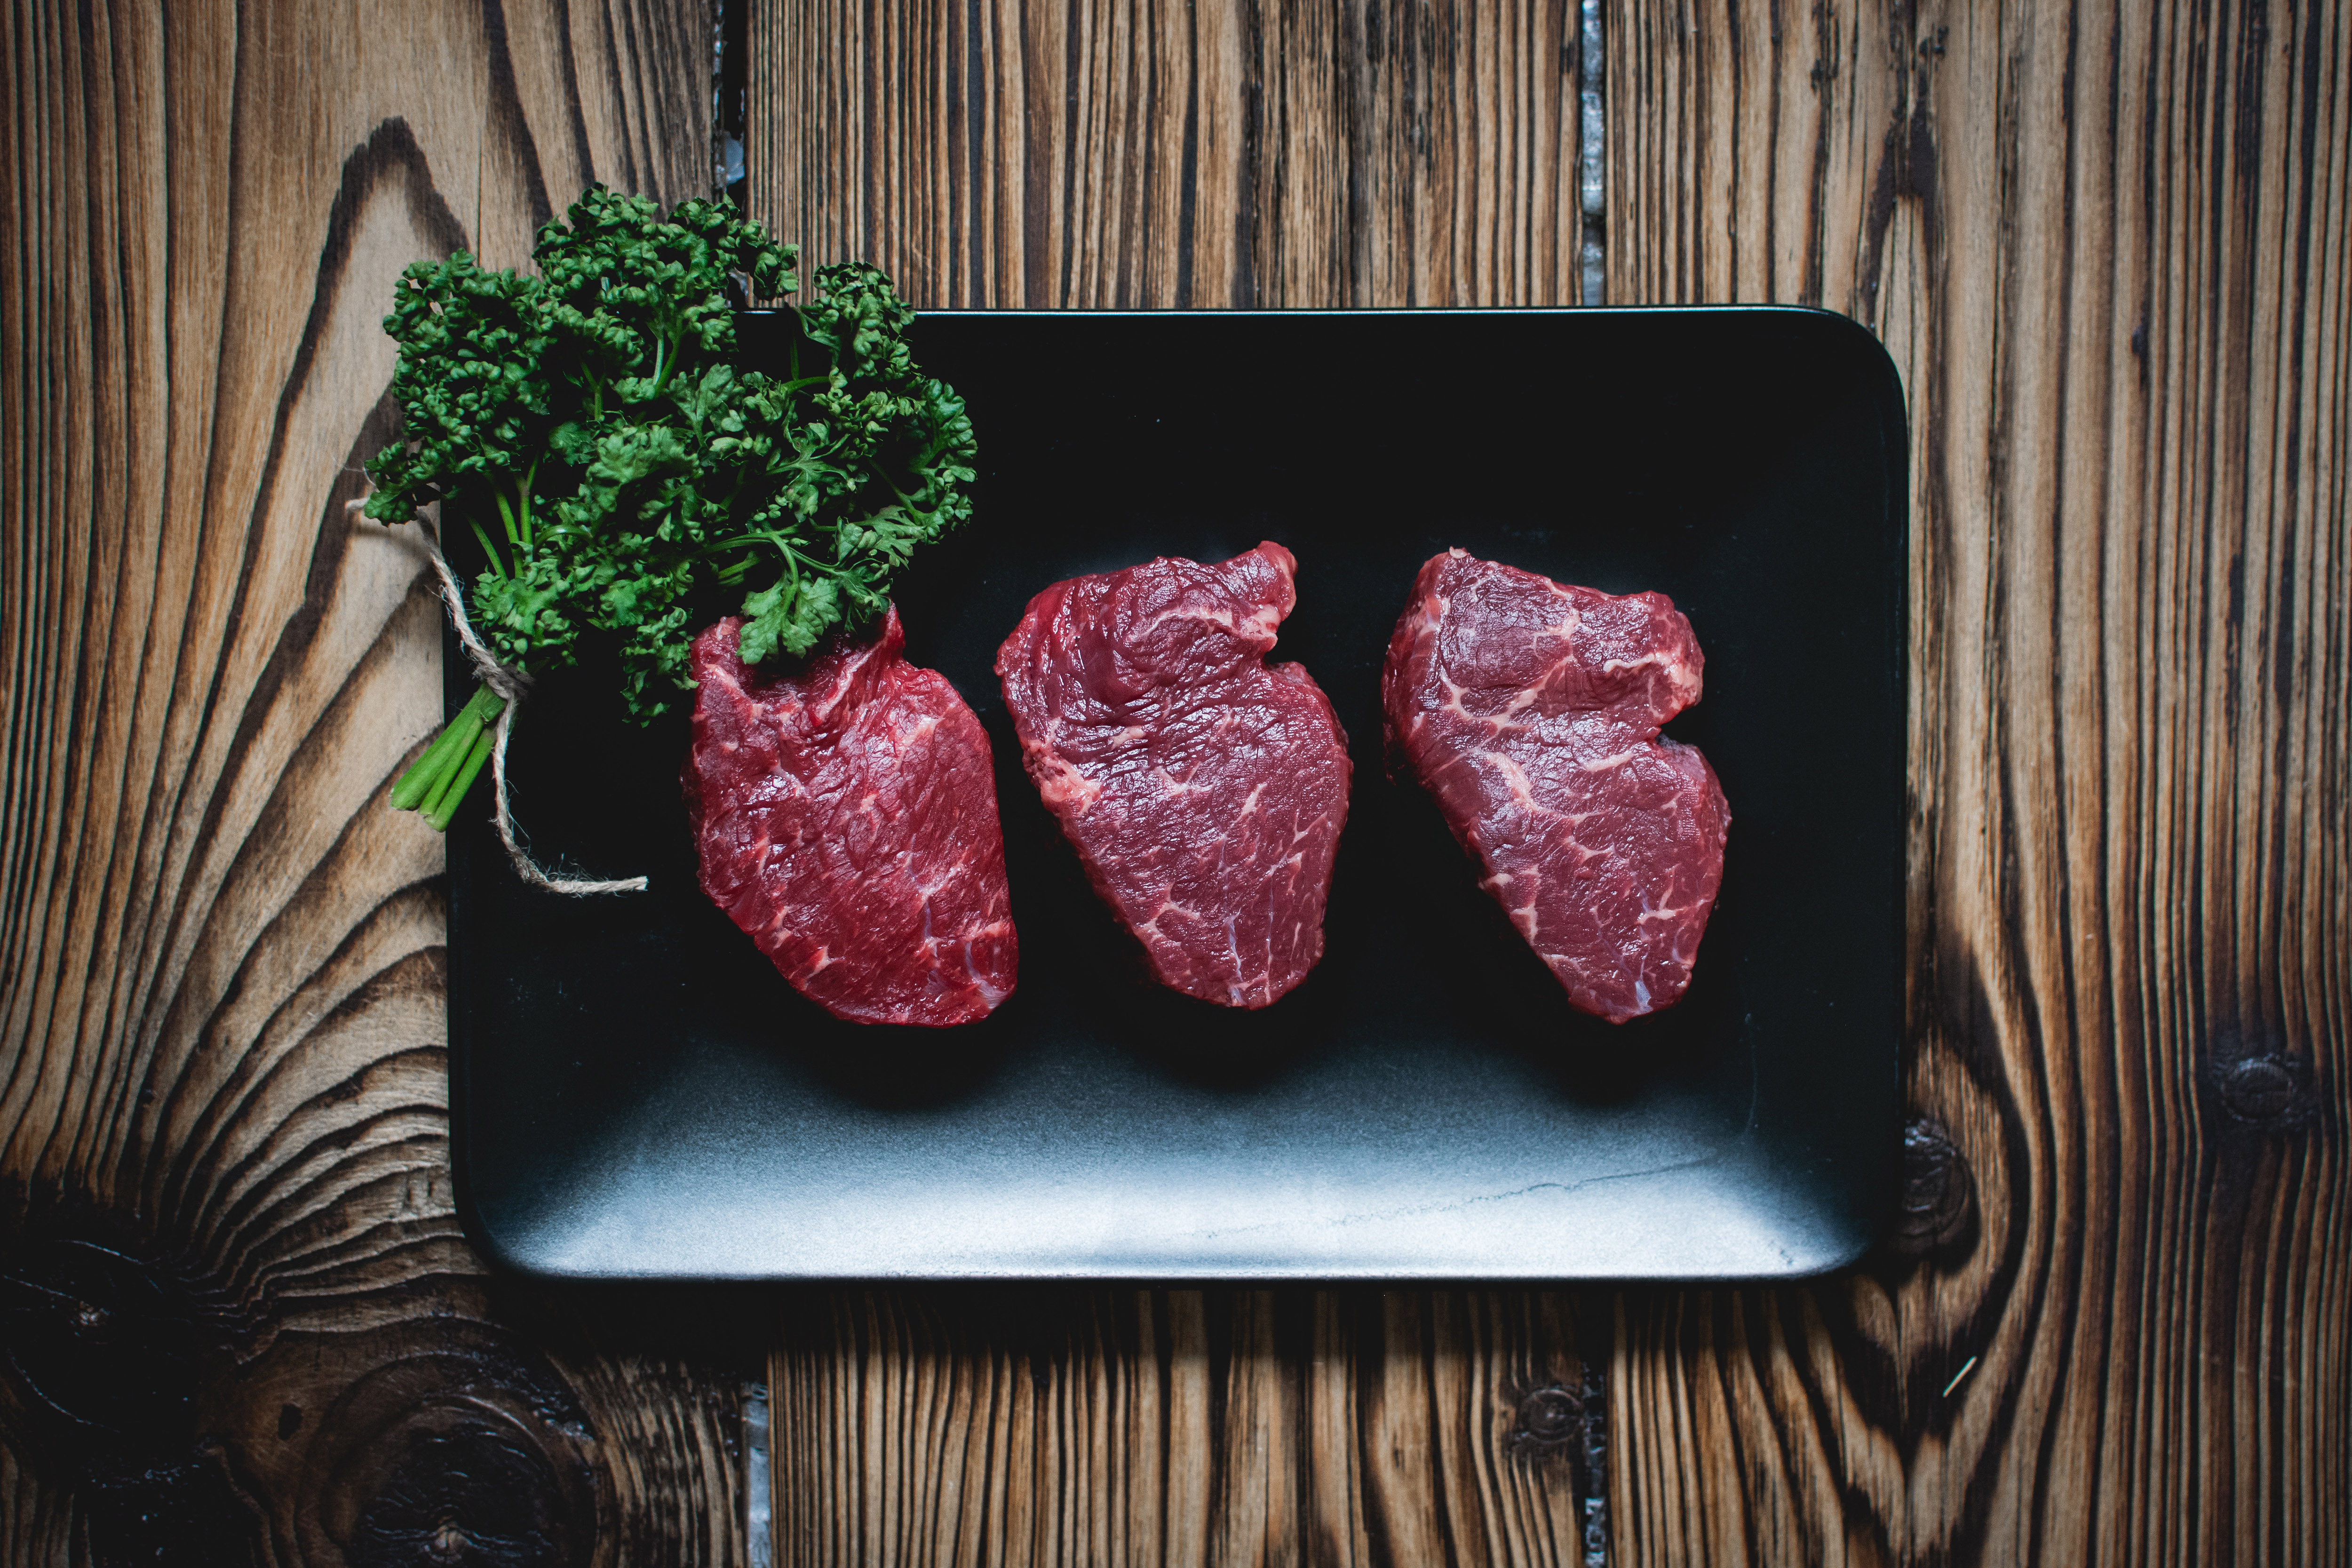
food, dish, flat iron steak, red meat, kobe beef, cuisine, steak, sirloin steak, venison, salt cured meat, beef, rib eye steak, meat, ingredient, veal, beef tenderloin, roast beef, meat chop, horse meat, charcuterie